First Chechen War

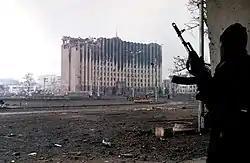
A Chechen fighter near the burned-out ruins of the Presidential Palace in Grozny, January 1995

When the Russians besieged Grozny, thousands of civilians died from a week-long series of air raids and artillery bombardments in the heaviest bombing campaign in Europe since the destruction of Dresden. The initial assault on New Year's Eve 1994 ended in a big Russian defeat, resulting in many casualties and at first a nearly complete breakdown of morale in the Russian forces. The fighting claimed the lives of an estimated 1,000 to 2,000 Russian soldiers, mostly barely trained conscripts; the worst losses were inflicted on the 131st 'Maikop' Motor Rifle Brigade, which was destroyed in the fighting near the central railway station. Despite the early Chechen defeat of the New Year's assault and the many further casualties that the Russians had suffered, Grozny was eventually conquered by Russian forces after an urban warfare campaign. After armored assaults failed, the Russian military set out to take the city using air power and artillery. At the same time, the Russian military accused the Chechen fighters of using civilians as human shields by preventing them from leaving the capital as it was bombarded. On 7 January 1995, the Russian Major-General Viktor Vorobyov was killed by mortar fire, becoming the first on a long list of Russian generals to be killed in Chechnya. On 19 January, despite many casualties, Russian forces seized the ruins of the Chechen presidential palace, which had been fought over for more than three weeks as the Chechens abandoned their positions in the ruins of the downtown area. The battle for the southern part of the city continued until the official end on 6 March 1995.